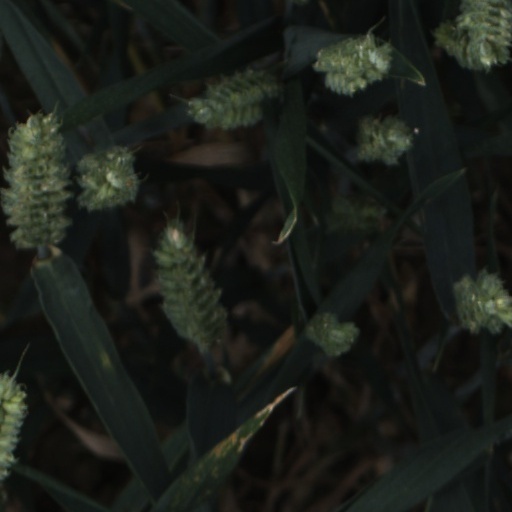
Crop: wheat